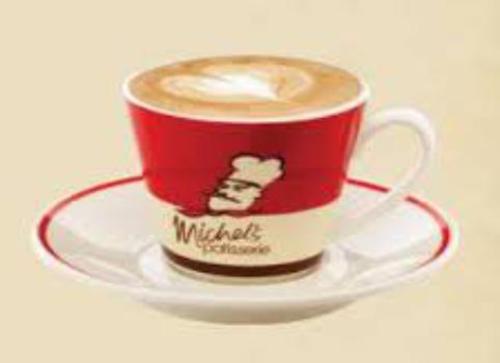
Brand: michel's patisserie
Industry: Food